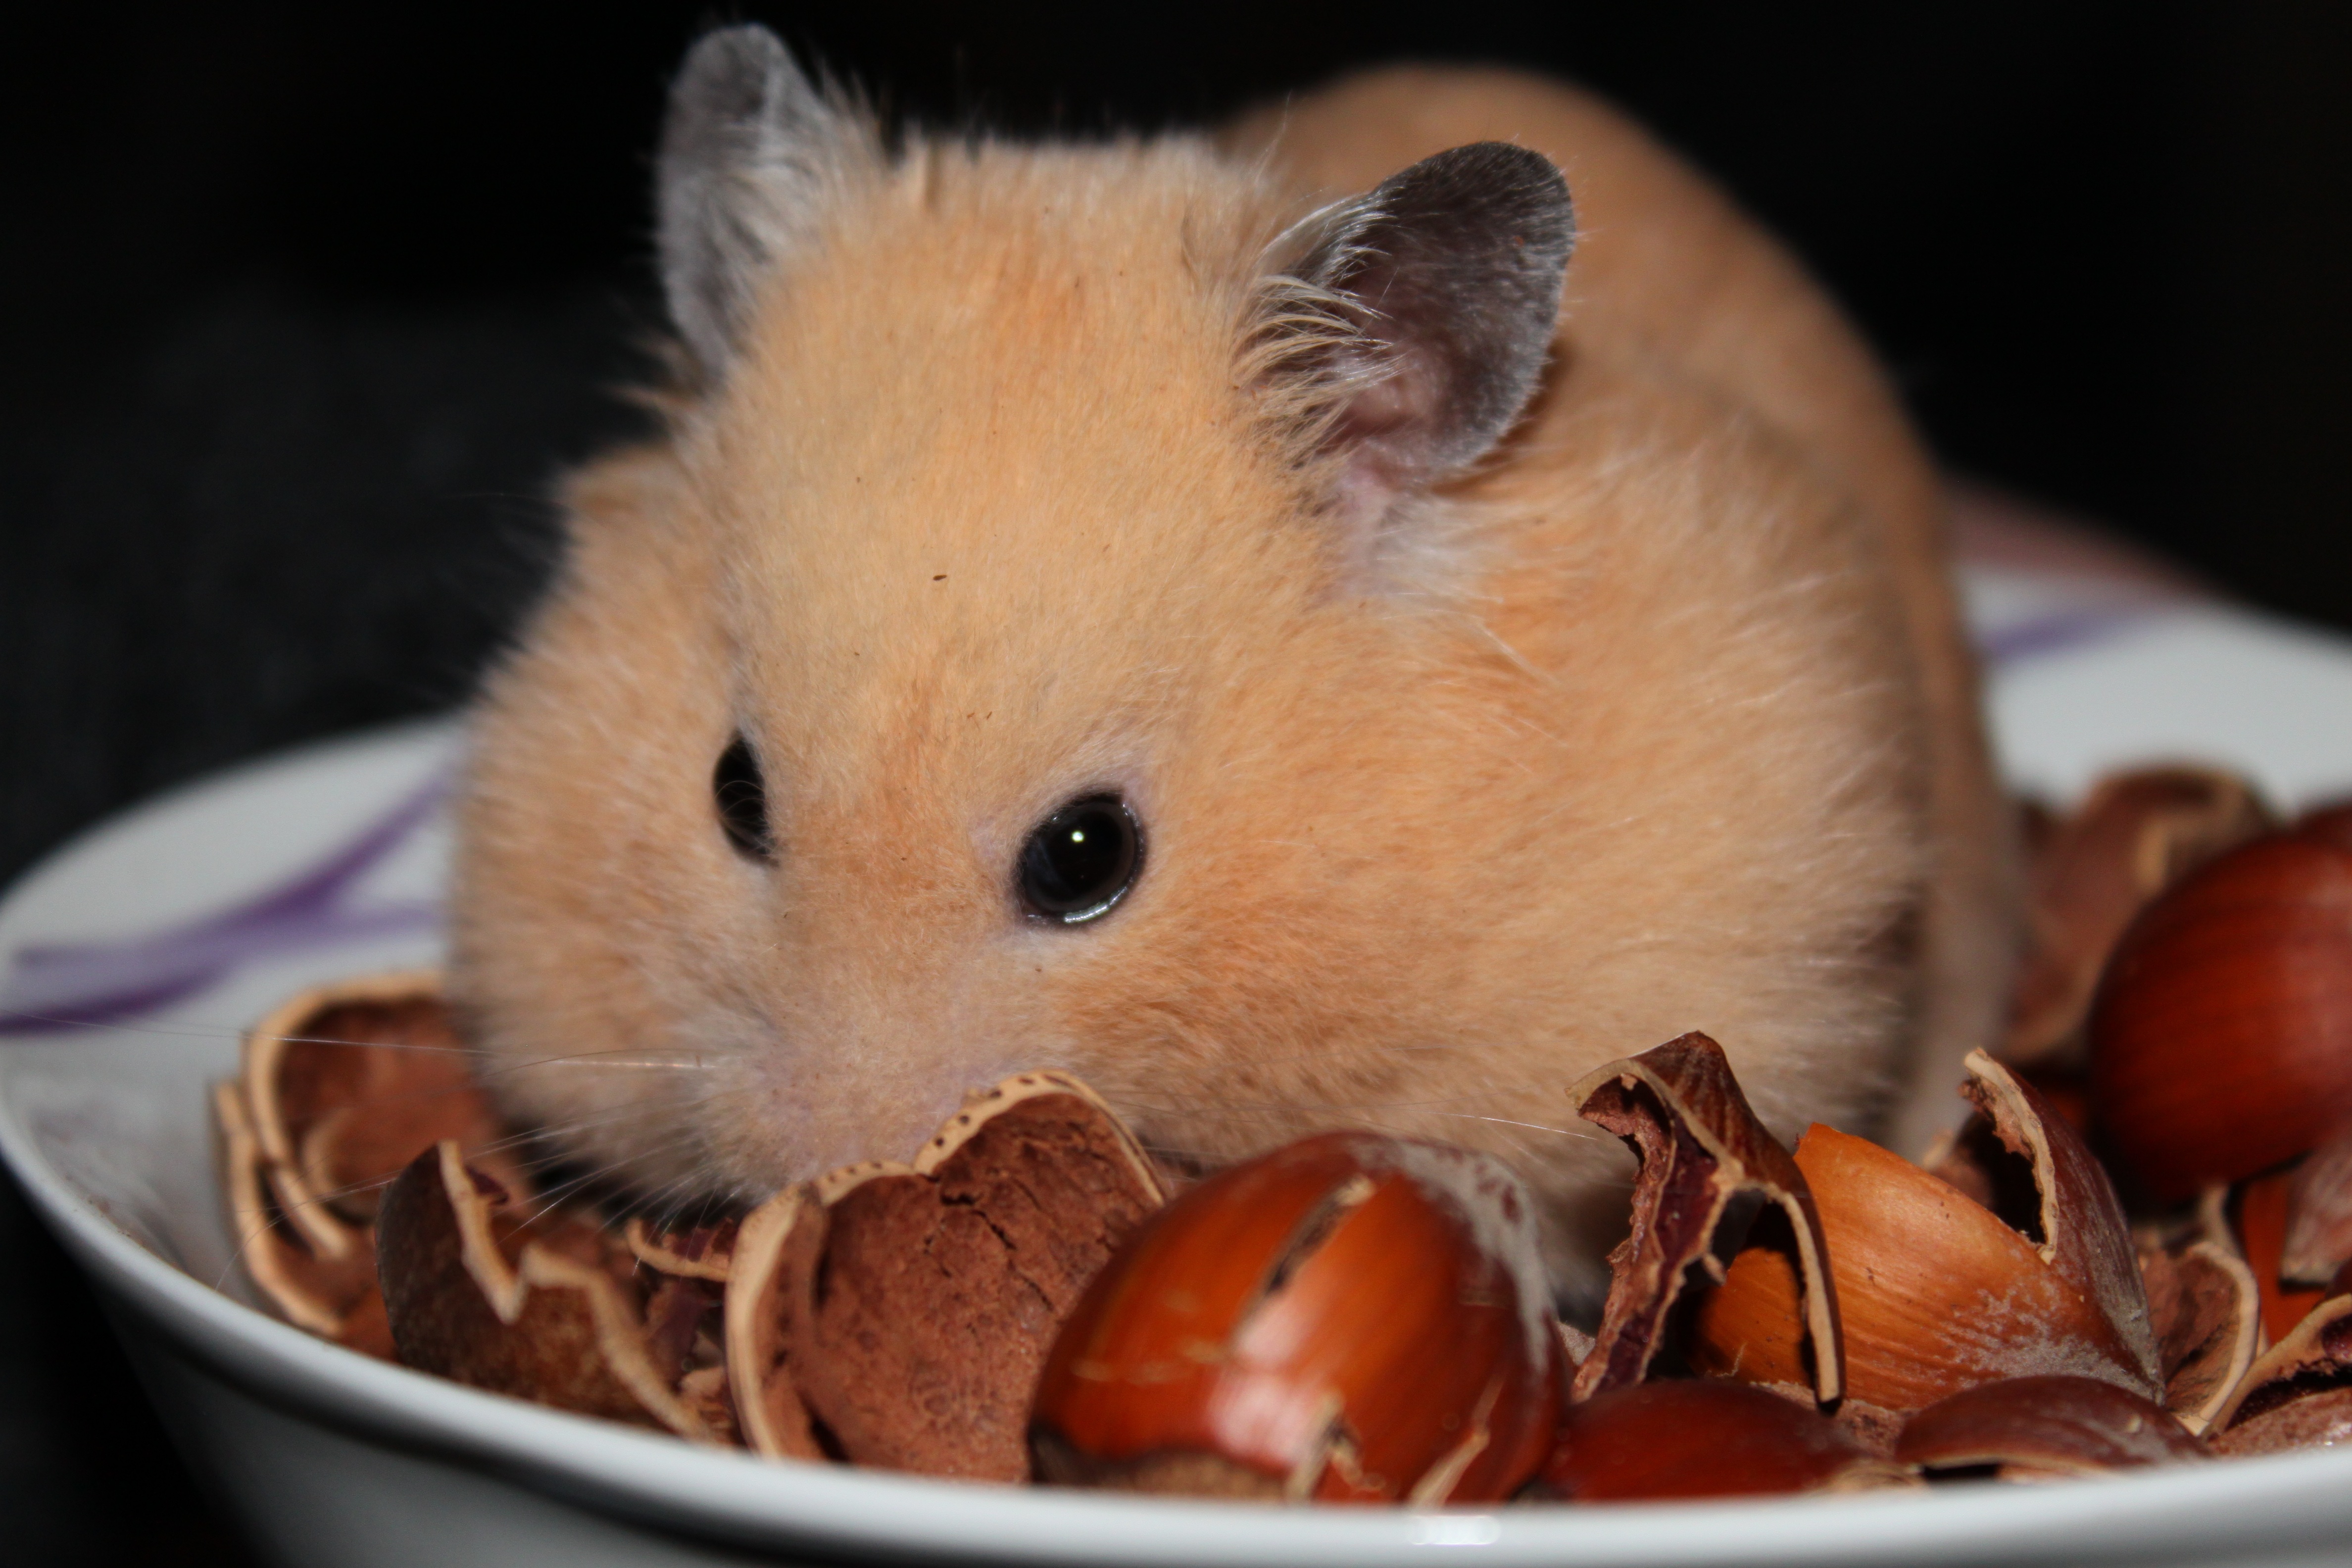
mouse, animal, mammal, hamster, rodent, guinea pig, nuts, whiskers, vertebrate, gerbil, muroidea, goldhamster